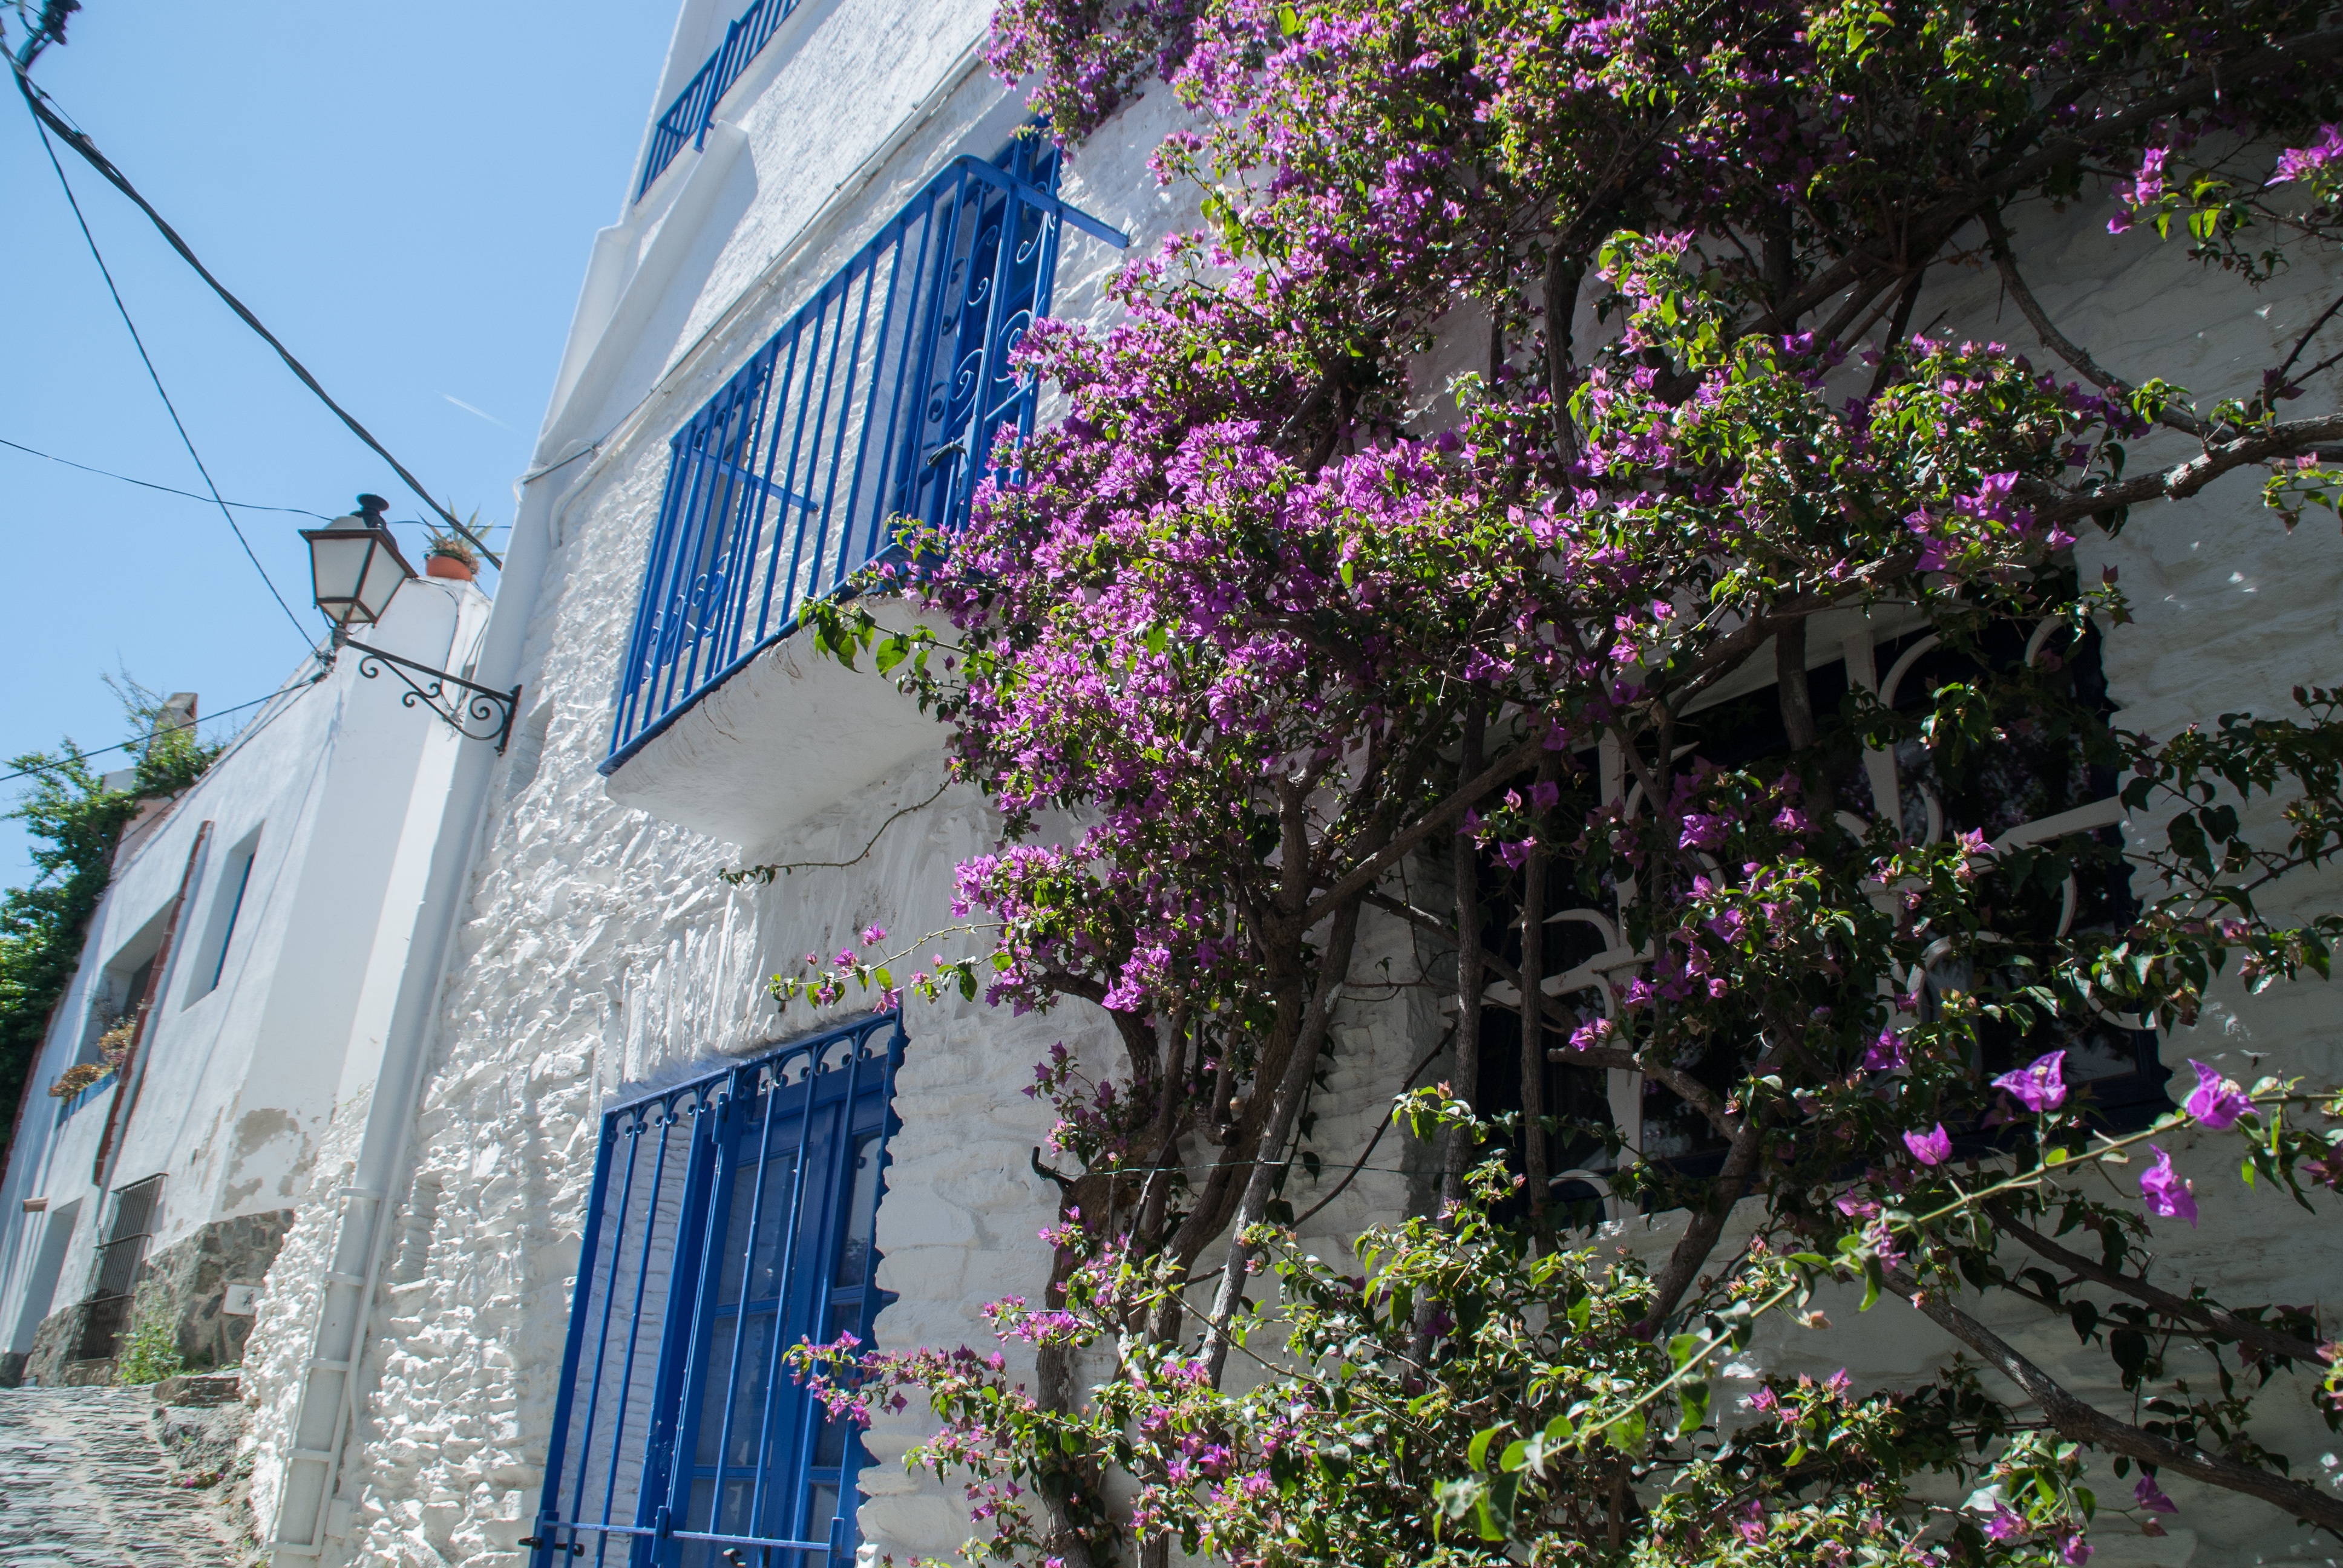
plant, flower, cottage, garden